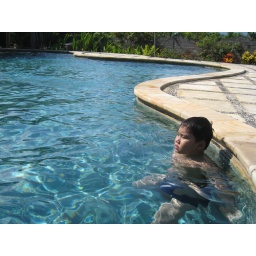
the cute little boy in the pool